Fort Bliss (film)

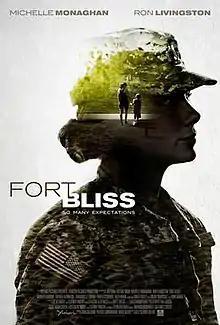
Theatrical release poster

Fort Bliss is a 2014 American drama film directed and written by Claudia Myers, a military-based drama set on Fort Bliss. The film stars Michelle Monaghan, Ron Livingston, Pablo Schreiber, Emmanuelle Chriqui, and Dash Mihok.